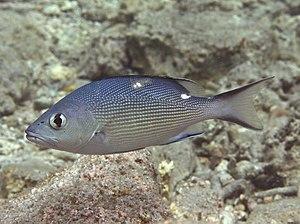
Un vivaneau chien rouge (Lutjanus bohar) à la Réunion.
L'île de La Réunion est un département d'outre-mer français situé dans le sud-ouest de l'océan Indien.